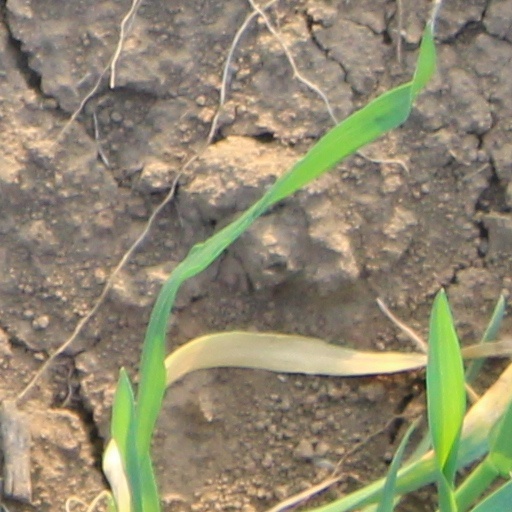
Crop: wheat